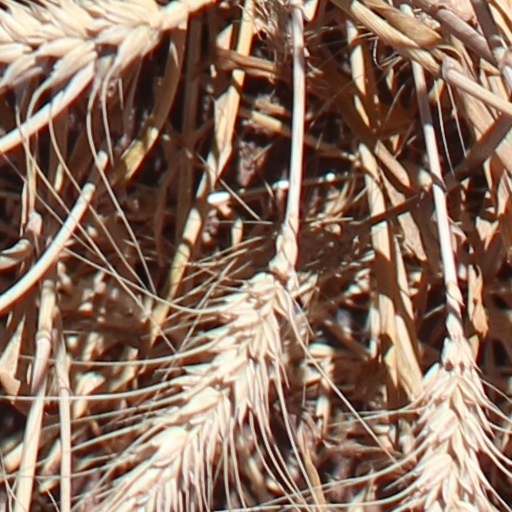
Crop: wheat